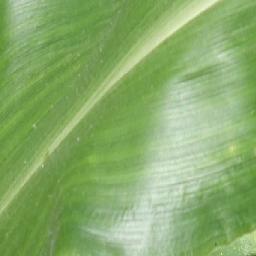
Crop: corn
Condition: (maize)_healthy